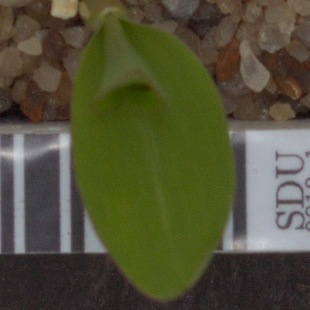
Label: maize